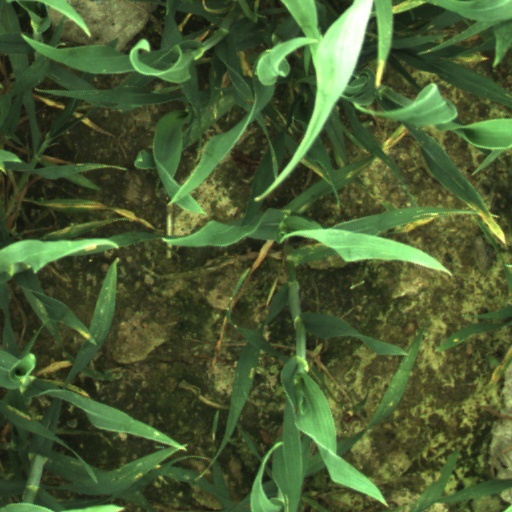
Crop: wheat